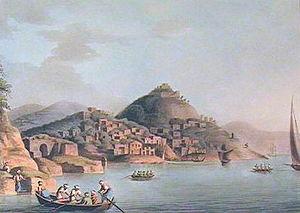
Luigi Mayer est un artiste italo-allemand et l'un des peintres européens les plus anciens et les plus importants de Empire Ottoman de la fin du XVIIIᵉ siècle.